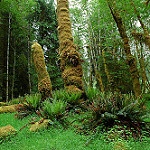
Label: forest